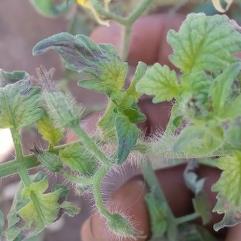
Crop: Tomato
Condition: virosis-d